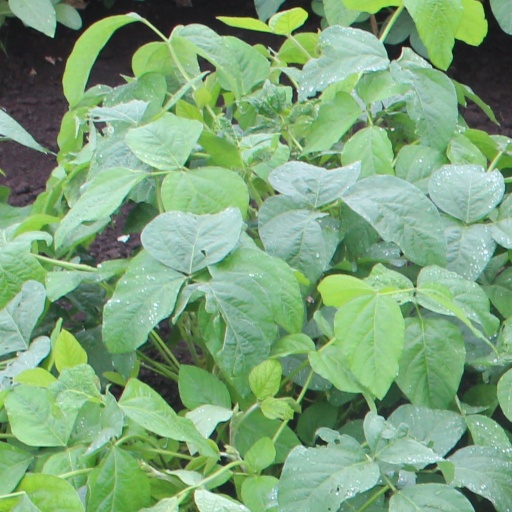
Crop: soybean